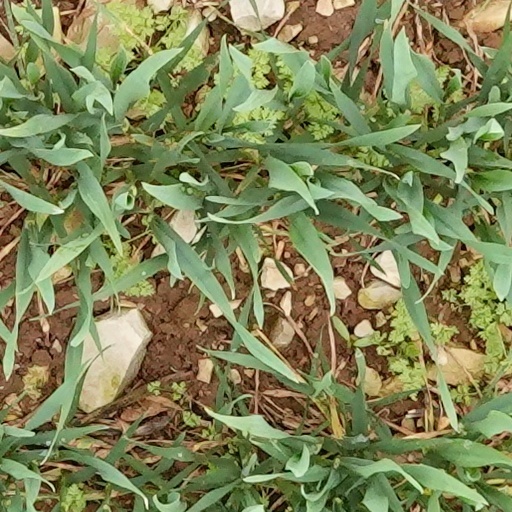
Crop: wheat